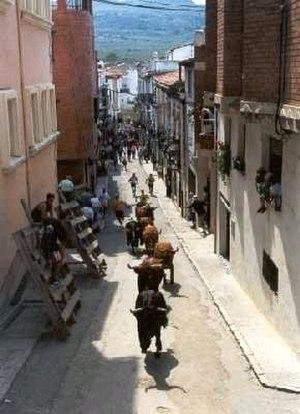
Albocàsser, en valencien et officiellement, est une commune d'Espagne de la province de Castellón dans la Communauté valencienne. Elle est le chef-lieu de la comarque d'Alt Maestrat et dans la zone à prédominance linguistique valencienne. Sa population s'éleve à 1 424 habitants en 2013. Albocàsser est située sur le Méridien de Greenwich.